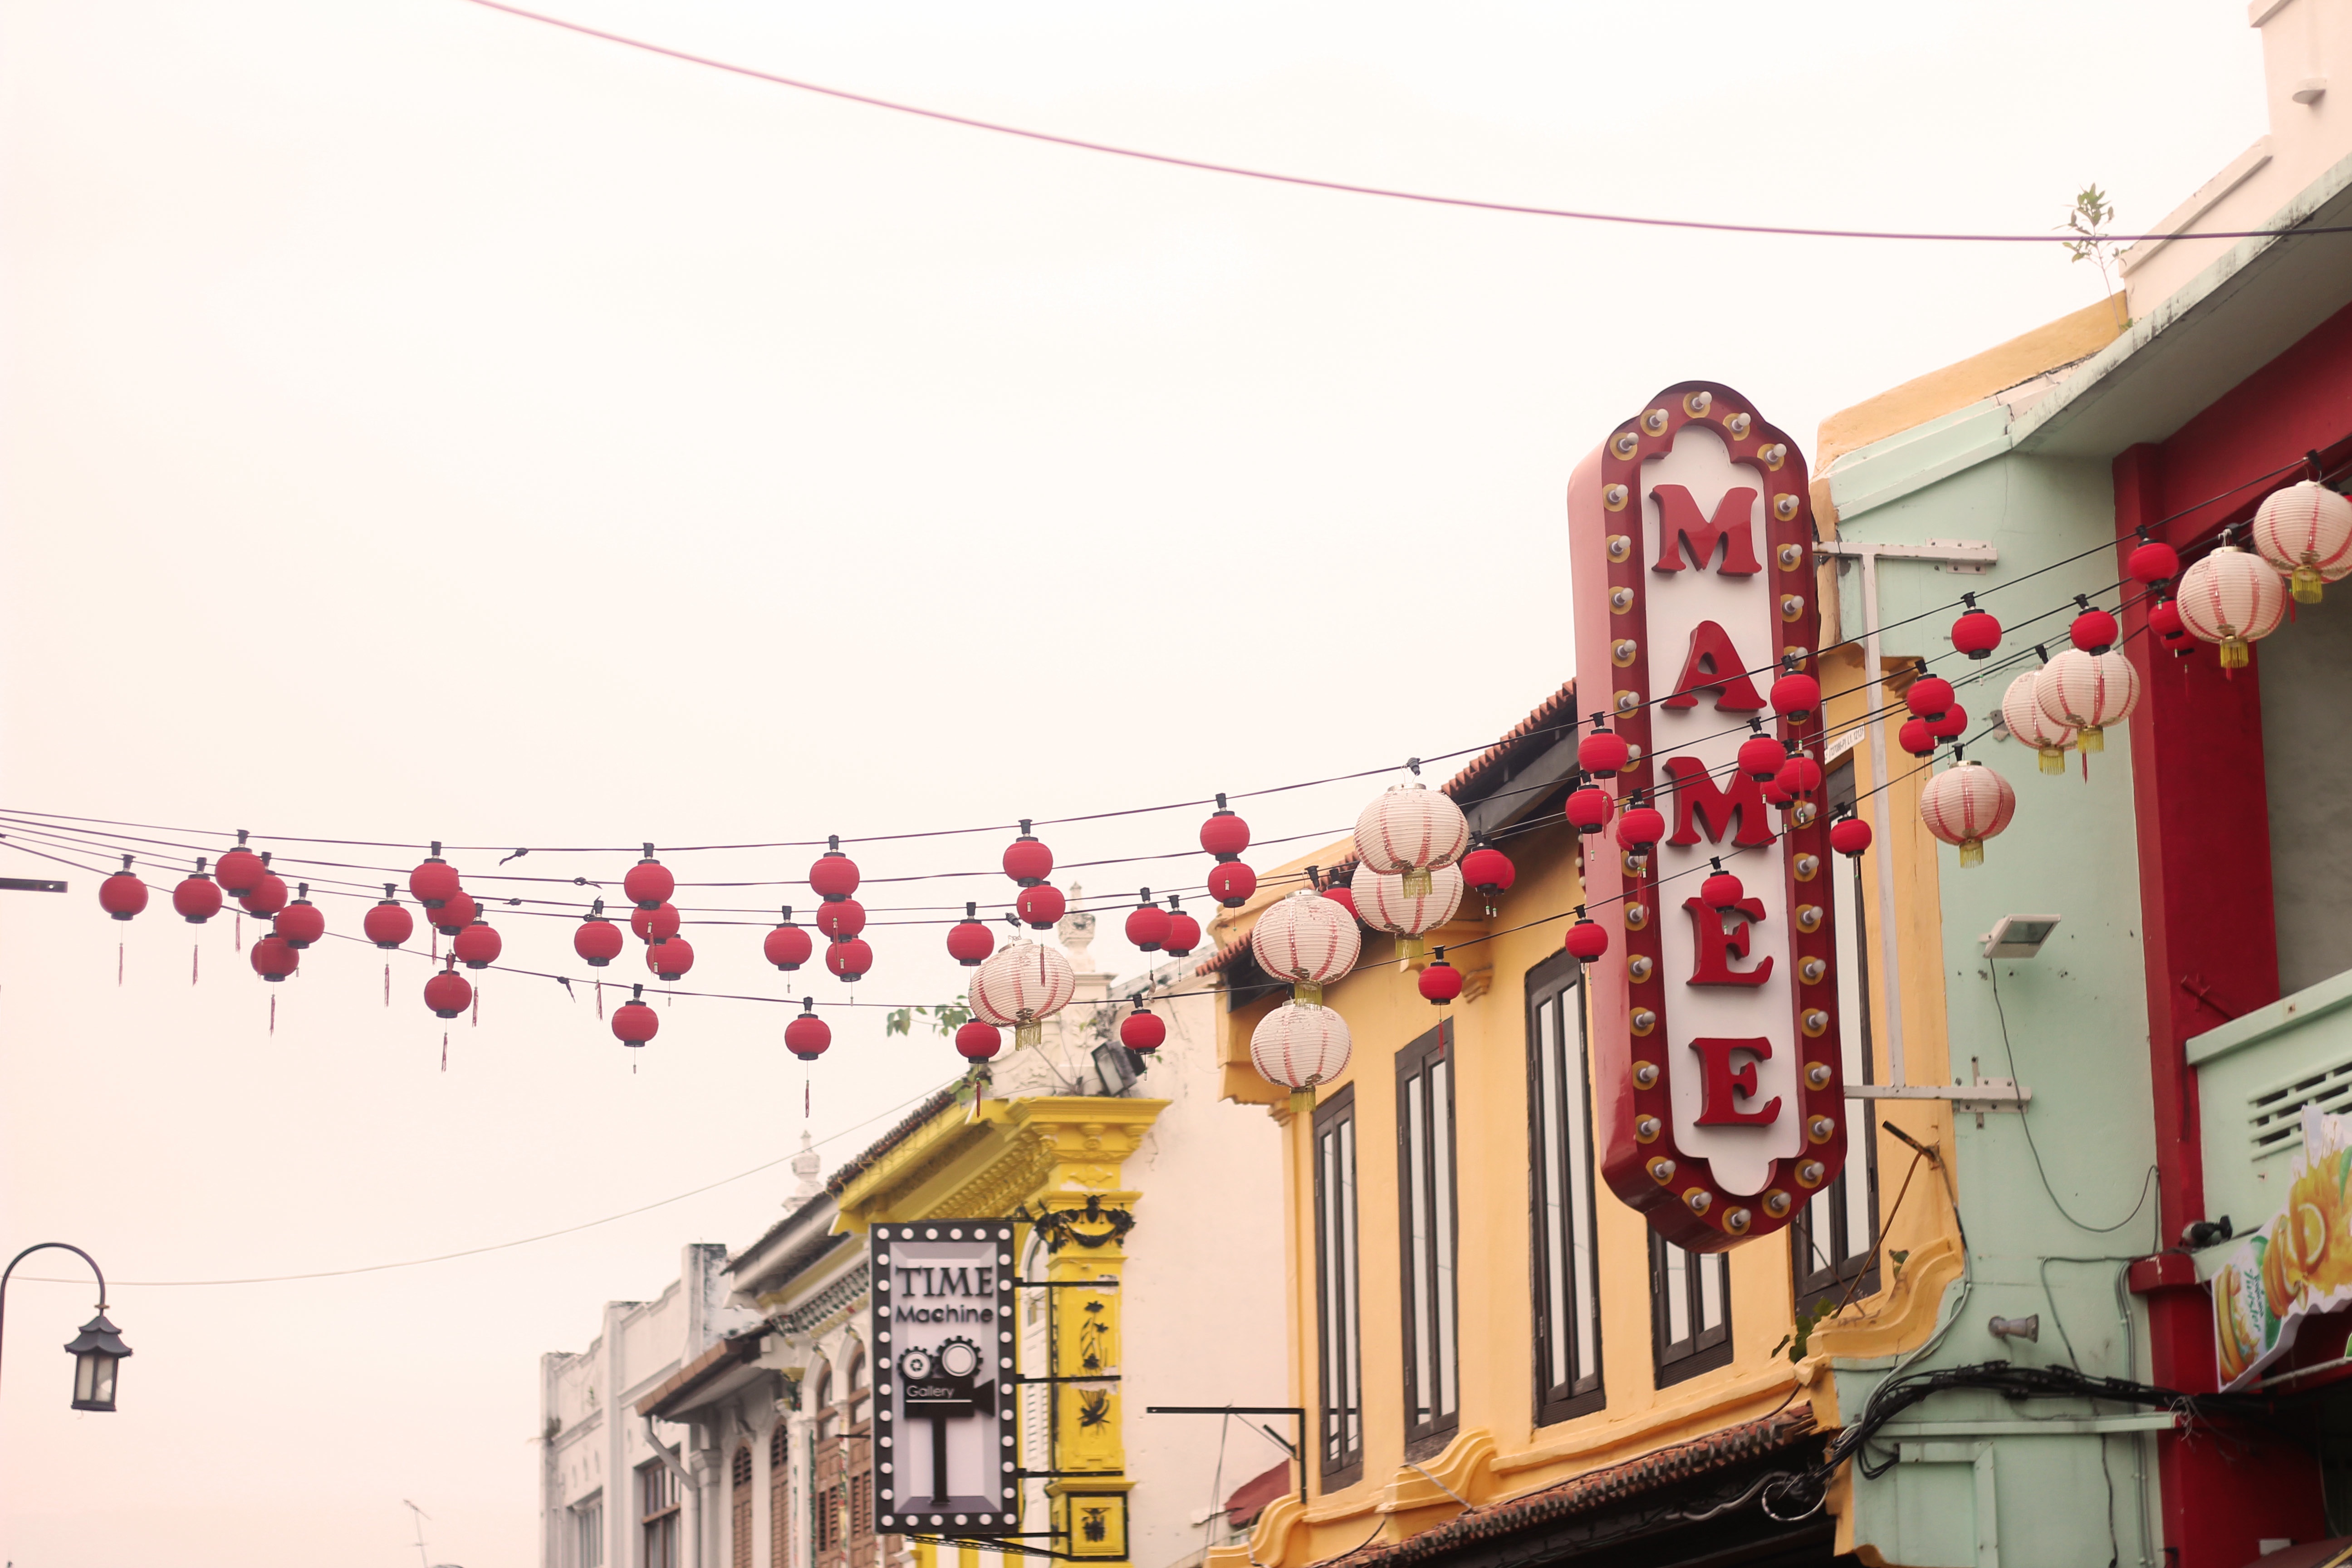
vehicle, amusement park, color, amusement ride